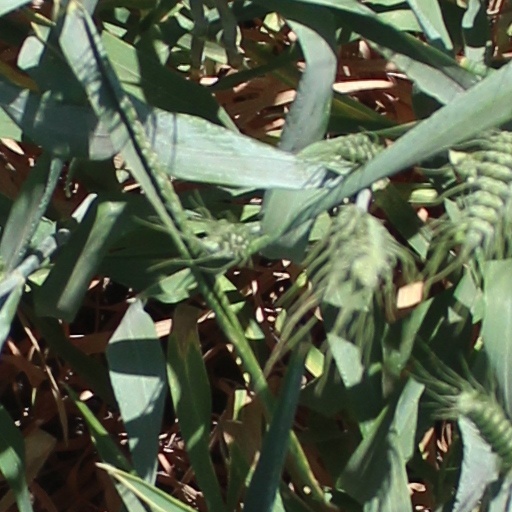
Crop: wheat